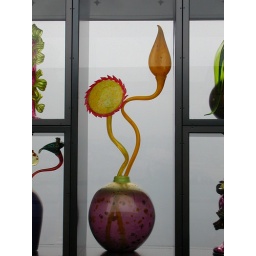
The wall of glass on the over pass between the Tacoma history museum and the museum of Glass.